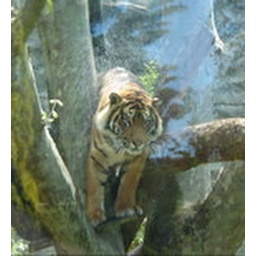
wet tiger in a tree